Afforestation

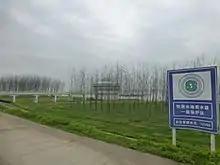
Strips of forest are planted along hundreds of kilometers of the Yangtze levees in Hubei province

In comparison, reforestation means re-establishing forest that have either been cut down or lost due to natural causes, such as fire, storm, etc. Nowadays, the boundaries between afforestation and reforestation projects can be blurred as it may not be so clear what was there before at what point in time.